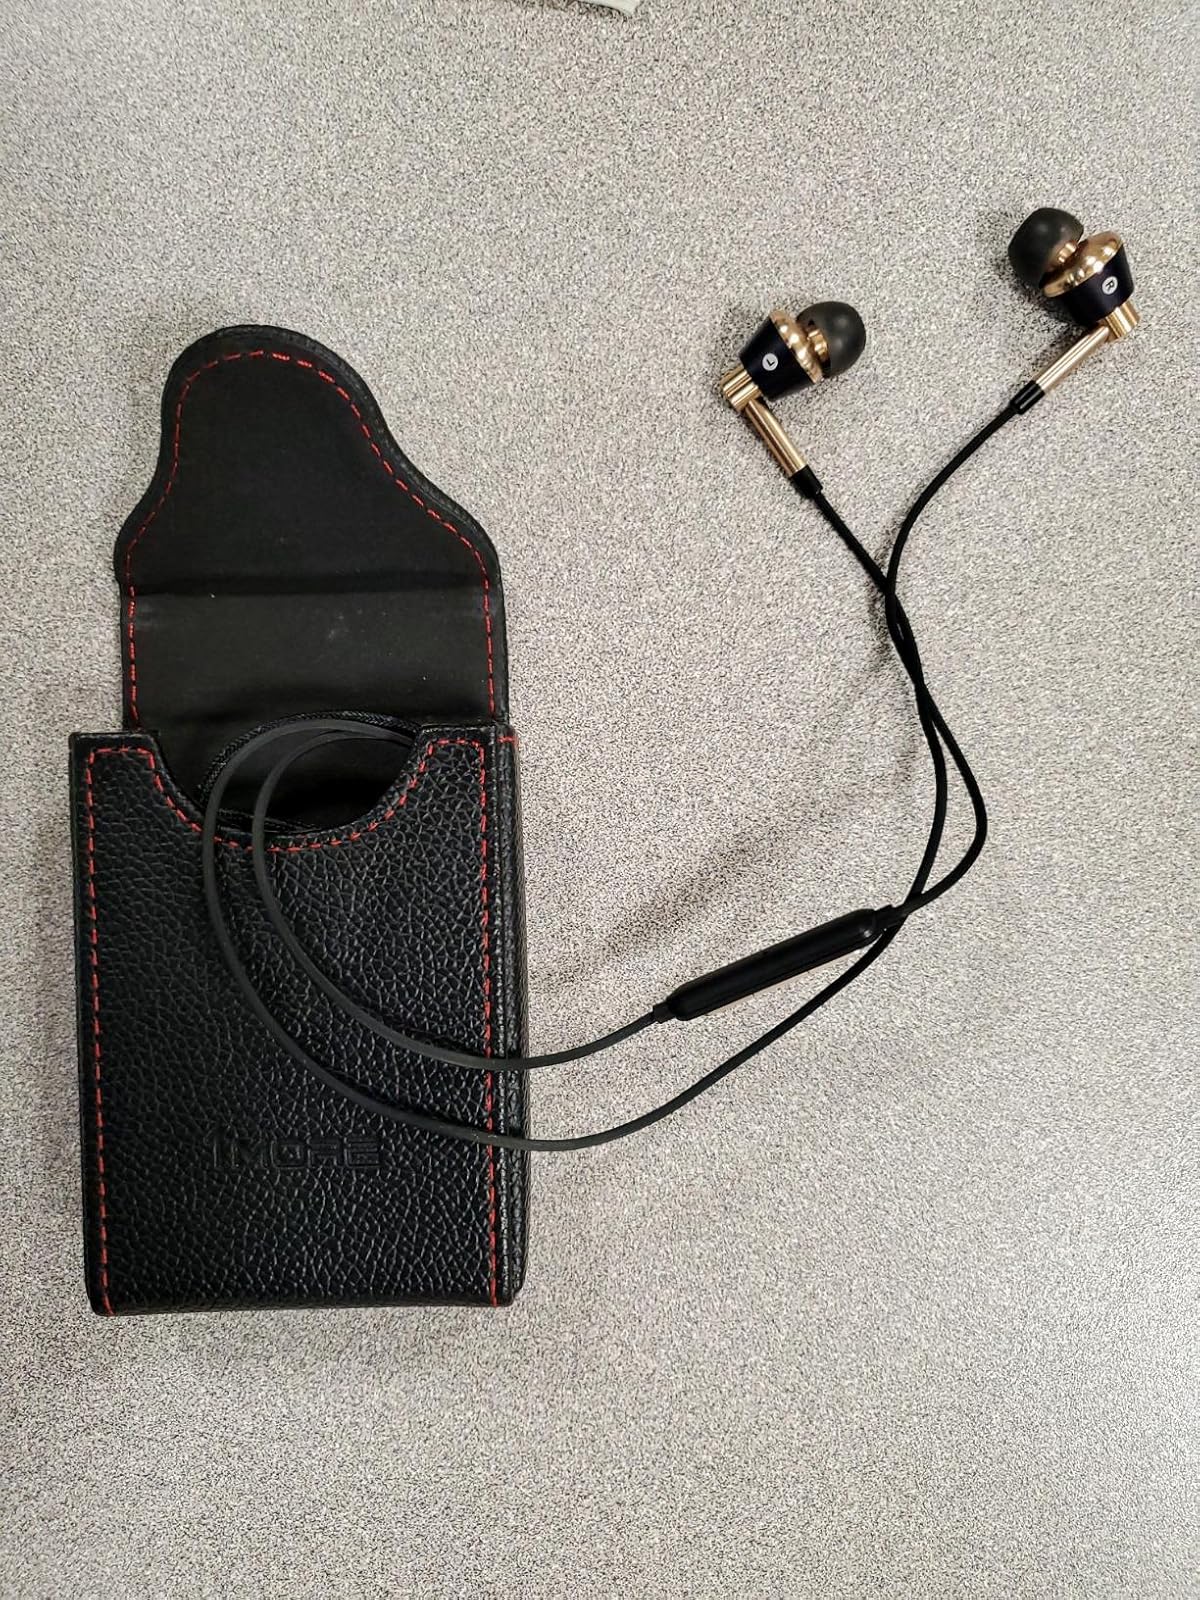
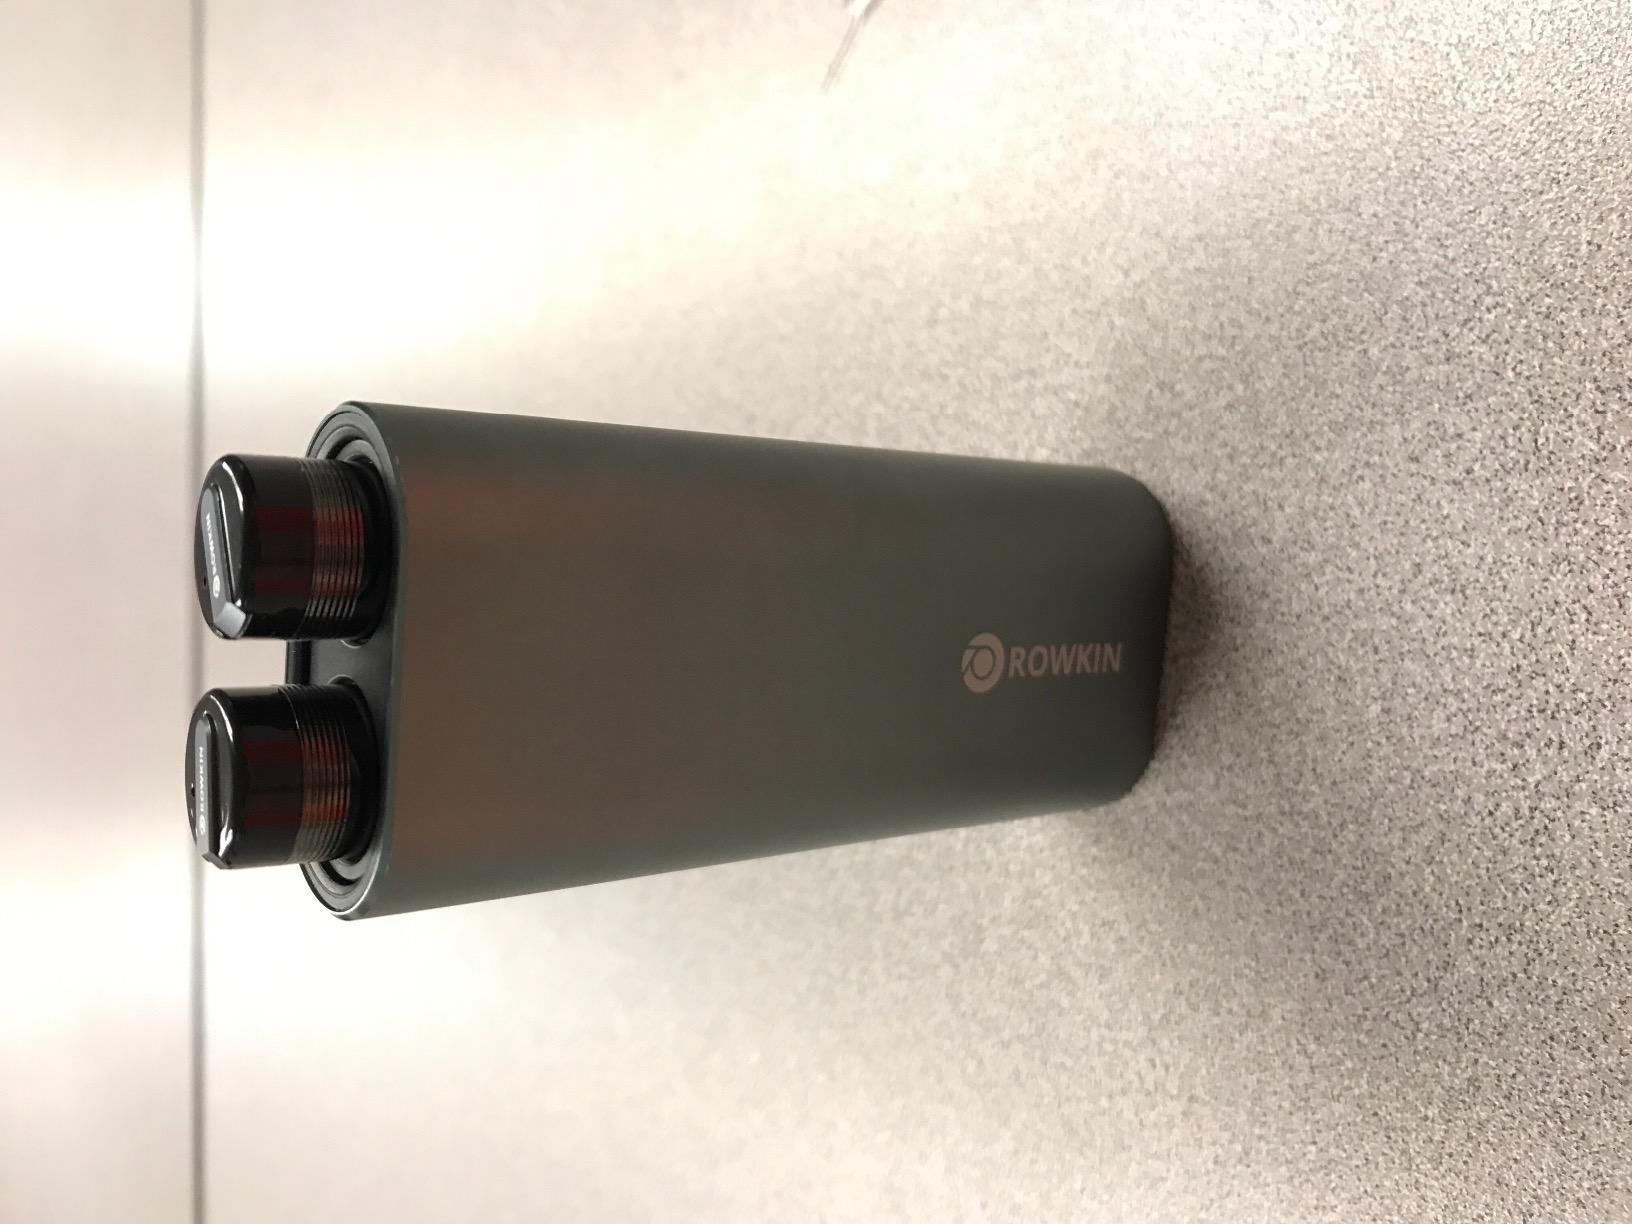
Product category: headphones
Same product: no